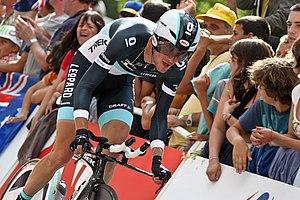
Fränk Schleck est un coureur cycliste luxembourgeois, né le 15 avril 1980 à Luxembourg. Capable de briller lors des classiques et des courses par étapes, il a notamment remporté l'Amstel Gold Race 2006, le Tour de Suisse 2010 ainsi que quatre championnats du Luxembourg sur route professionnels.